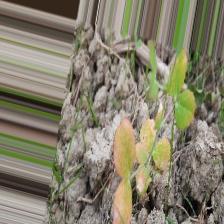
Label: Lentil Rust